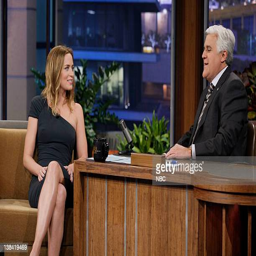
actor during an interview with comedian